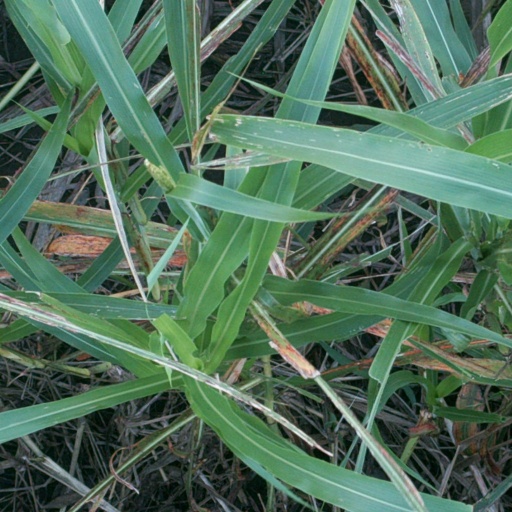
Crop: sorghum